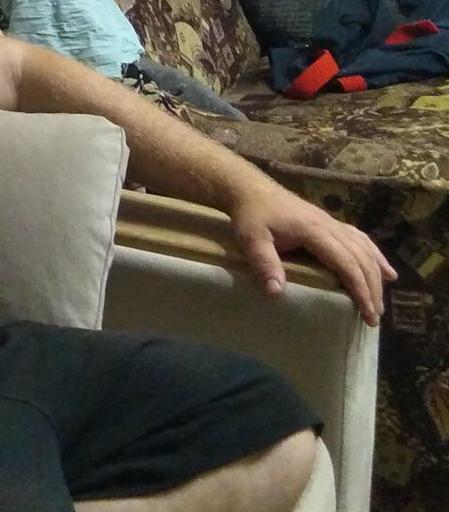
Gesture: no_gesture